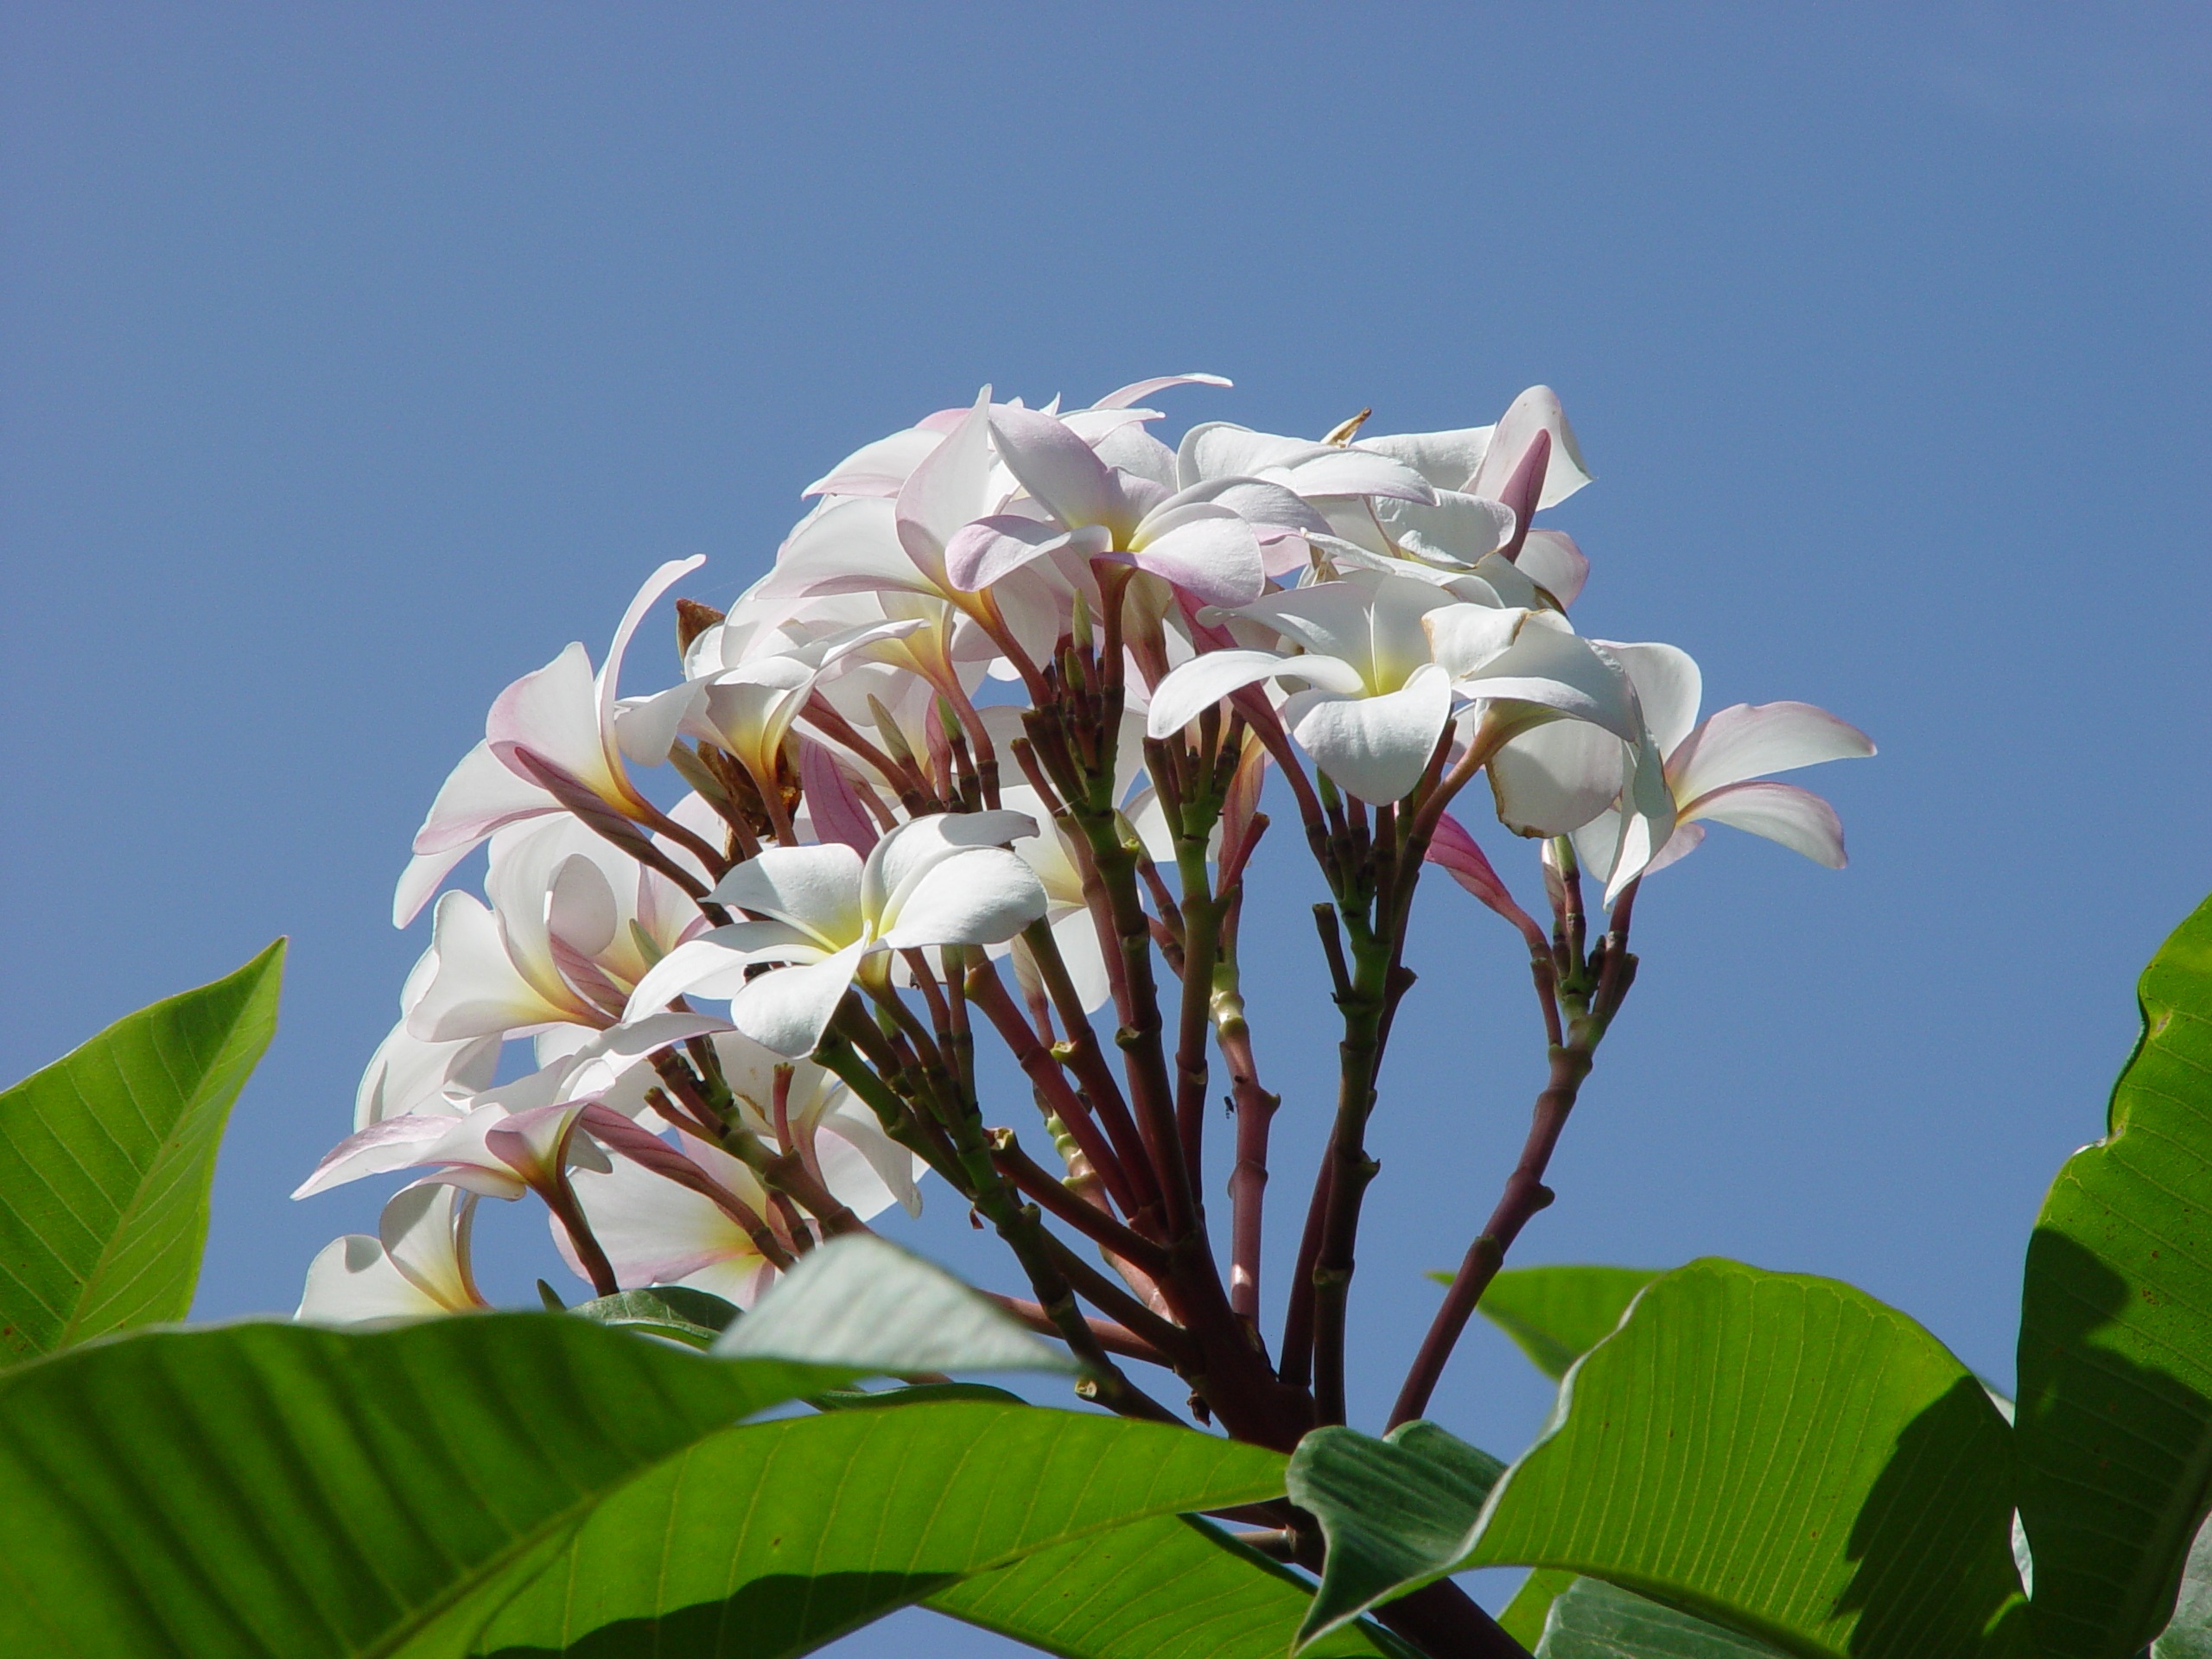
nature, branch, blossom, plant, white, leaf, flower, petal, summer, botany, flora, wildflower, shrub, plumeria, frangipani, flowering plant, land plant